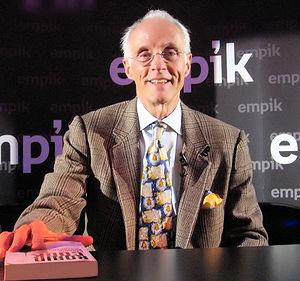
Robin Cook est un écrivain américain, auteur de nombreux thrillers se déroulant dans le milieu médical.